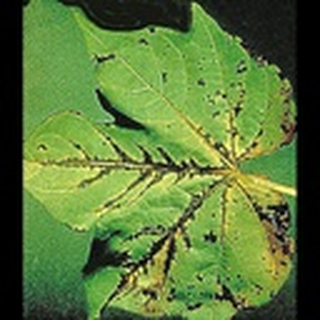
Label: cotton_bacterial_blight